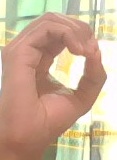
ASL sign: O